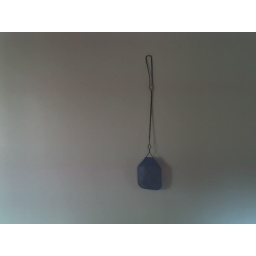
There's this one blank wall in my dad's house with just a flyswatter hanging from a nail. Art!